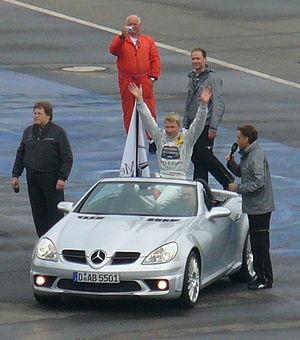
Norbert Haug, né le 24 novembre 1952 à Engelsbrand, en Allemagne, est un journaliste allemand ainsi que le vice-président de Mercedes-Benz Motorsport, dont les activités incluent la Formule 1, la Formule 3 et le DTM. Sous sa direction, Mercedes-Benz a connu de nombreux succès dans chacune des catégories.